Marianne Nicolson

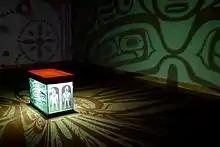
Nicolson's "The Harbinger of Catastrophe" (2017).

Marianne Nicolson (‘Tayagila’ogwa; born 1969) is a Dzawada’enuxw visual artist whose work explores the margins at which public access to First Nations artifacts clashes with the preservation of indigenous cultural knowledge. She utilizes painting, photography, mixed-media, sculpture, and installation to create modern depictions of traditional Kwakwaka’wakw beliefs, and has exhibited in Canada and throughout the world since 1992.